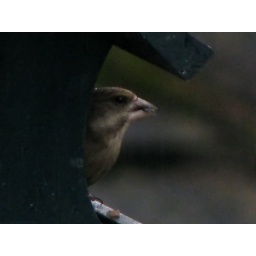
Greenfinch eating sunflower seed in the rain...